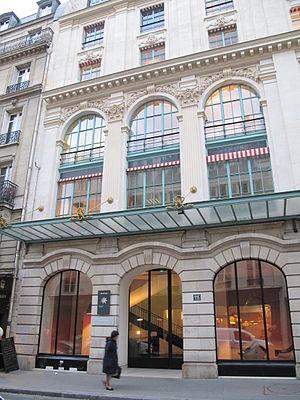
L'immeuble du 115 rue du Bac, Paris 6e arr., siège du cabinet d'architecture Valode et Pistre.
Valode et Pistre est une agence d'architecture fondée en 1980 par Denis Valode et Jean Pistre. C'est aujourd’hui une agence d’architecture, de design intérieur, de design urbain et d’ingénierie internationale, implantée à Paris, Moscou, Pékin et Shanghai. L'agence conçoit des programmes diversifiés de grande échelle, qu’il s’agisse de tours de grande hauteur, de sièges sociaux, de centres commerciaux, de stades, d’hôpitaux ou de quartiers de ville.